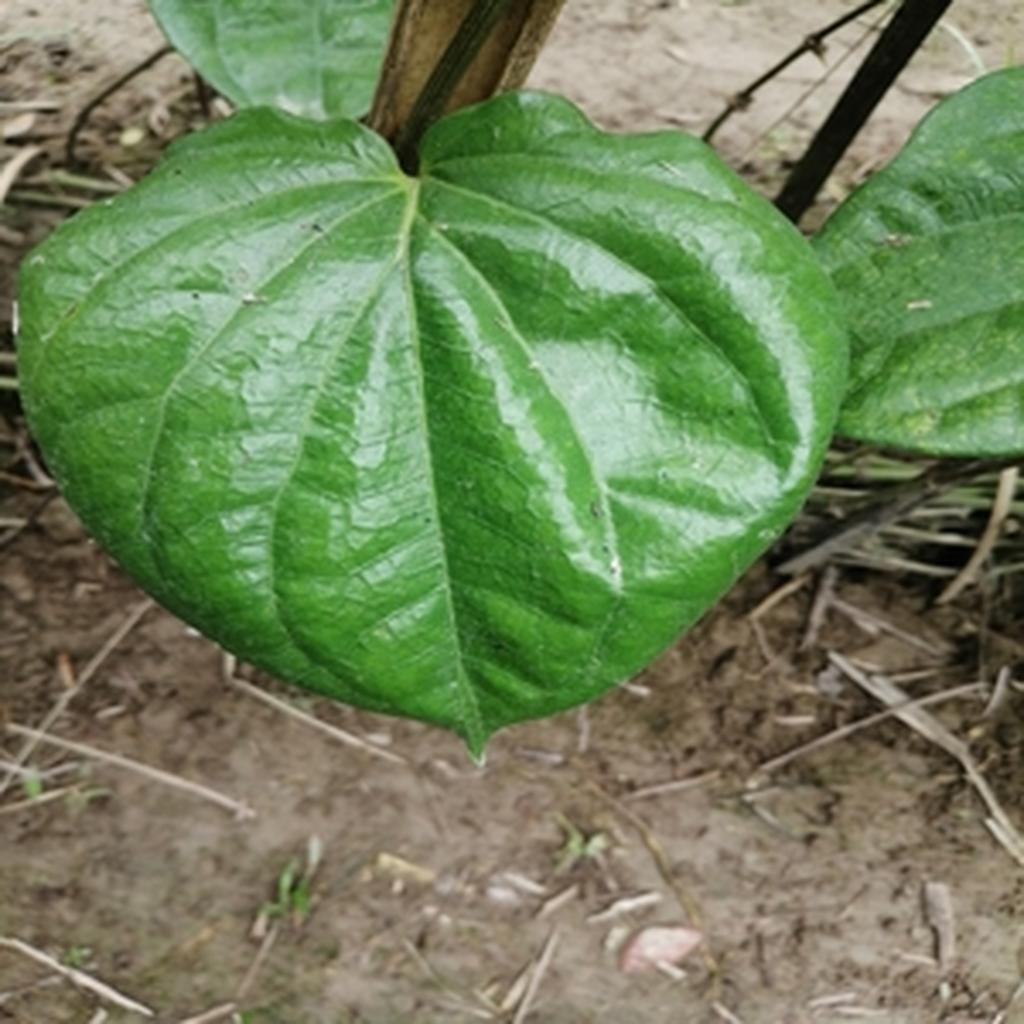
Label: Healthy_Leaf